2023 Rolling Fork–Silver City tornado

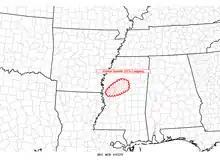
A meso-gamma mesoscale discussion issued by the Storm Prediction Center while the EF4 tornado was ongoing

On March 18, an upper-level trough was situated across the Western United States. As time progressed, the trough began to progress to the east. By March 20, forecasters at the National Weather Service's Storm Prediction Center were calling attention to "some potential for discrete storms" in Mississippi on March 24 ahead of the cold front, their severity contingent on prior destabilization of the atmosphere.